Russo-Balt

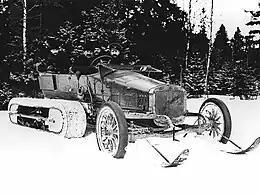
"Russo-Balt" "C24-30" from the garage of Tsar Nicholas II with Kegresse track design of Adolphe Kegresse

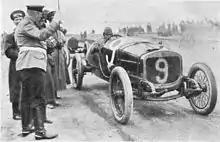
Ivanov at the start of the Russian Grand Prix in 1913 driving Russo-Baltique C24/58 4-cylinder car.

Russo-Balt produced trucks, buses and cars, often more or less copies of cars from the German Rex-Simplex or Belgian Fondu Trucks.